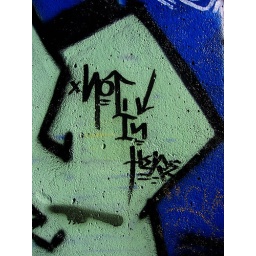
Detail of street art on the flood wall in St. Louis Missouri